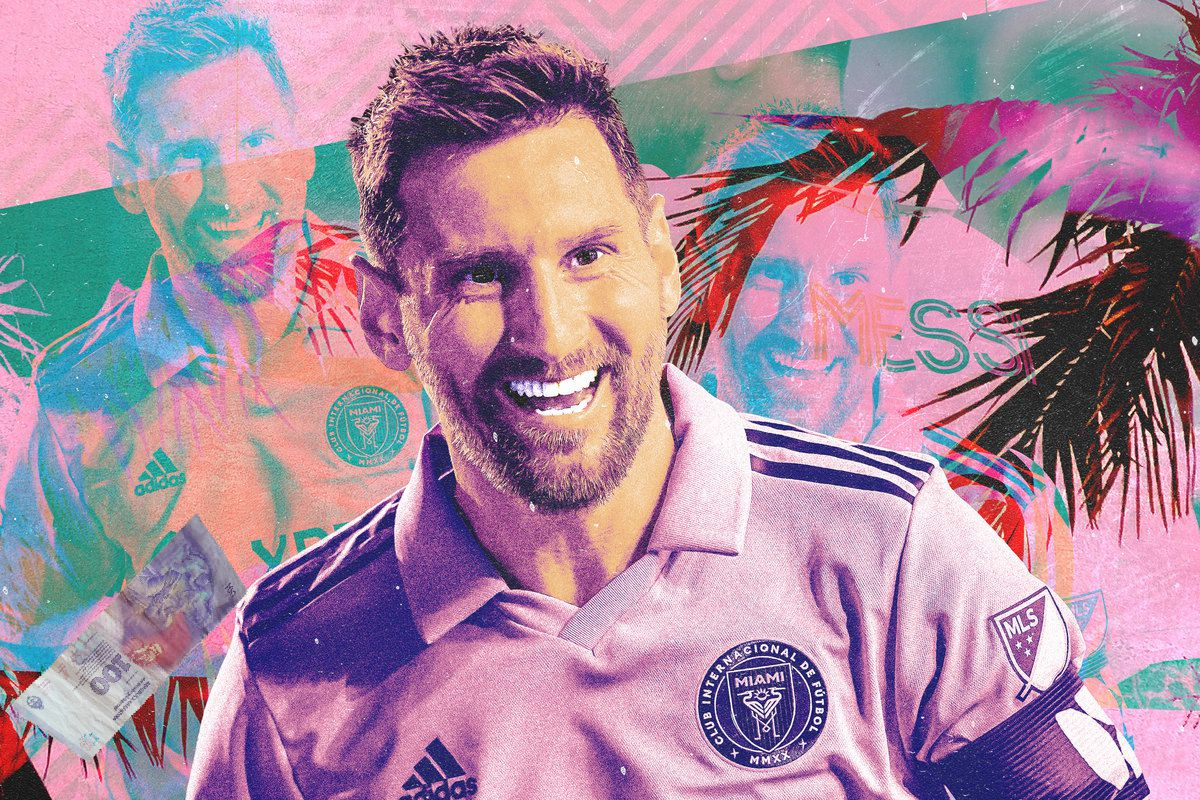
Denominación: 100